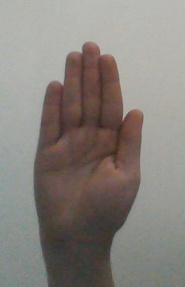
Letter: seen